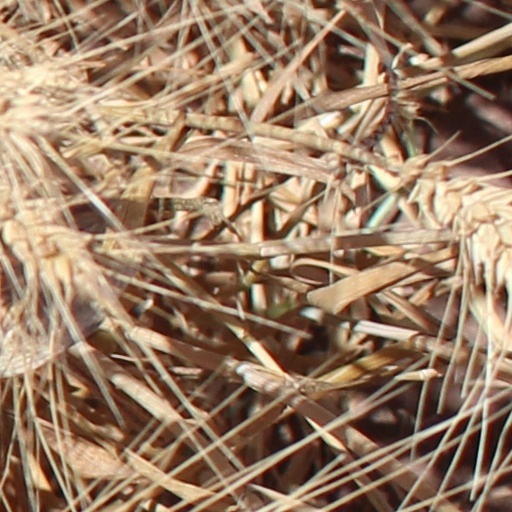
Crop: wheat